Thunder Bay

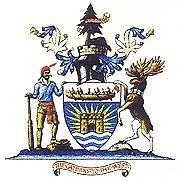
The Coat of Arms of the City of Thunder Bay, which incorporates features from the coats of arms of Port Arthur and Fort William

The city logo depicts a stylized thunderbird, called Animikii, a statue of which is located at the city's Kaministiquia River Heritage Park. The slogan, "Superior by Nature", is a double play on words reflecting the city's natural setting on Lake Superior.